List of birds of India

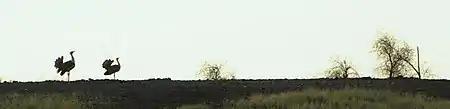
Great Indian bustard courting pair

Swifts are small birds which spend the majority of their lives flying. These birds have very short legs and never settle voluntarily on the ground, perching instead only on vertical surfaces. Many swifts have long swept-back wings which resemble a crescent or boomerang. There are 16 species which have been recorded in India.